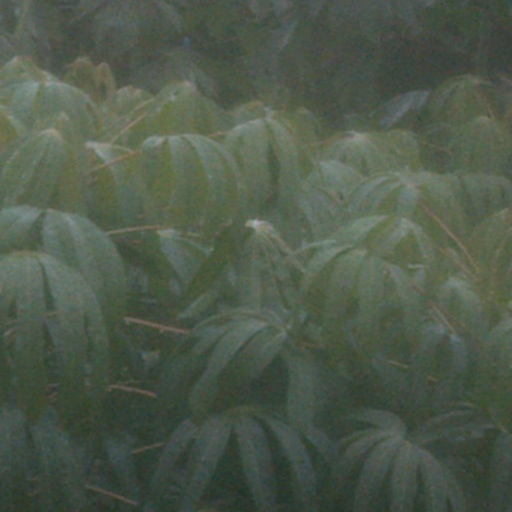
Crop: cassava